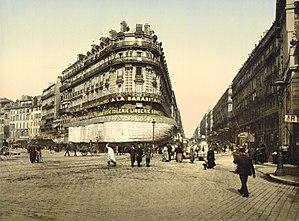
L'urbanisme de Marseille est le fruit de l'histoire de la ville, de son expansion à partir du XVIIᵉ siècle, des destructions de quartiers au XXᵉ siècle et des opérations de rénovation urbaine telle qu'Euroméditerranée.